Kodak Ektra

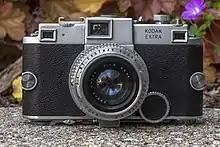
The Kodak Ektra was an 35mm rangefinder camera produced by the Eastman Kodak Company from 1941 to 1948.

The Kodak Ektra was a 35mm coupled rangefinder camera launched by Kodak USA in 1941. Originally regarded as one of the most innovative cameras of its type when first released, the Ektra featured the ability to cover both the highpoint and lowpoint of 35mm operation, but suffered from a faulty shutter. The camera was phased out after 1948, but the "Ektra" name was reused in the 1970s and later the 2010s.